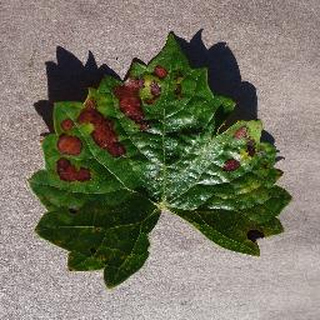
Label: grape_esca_black_measles